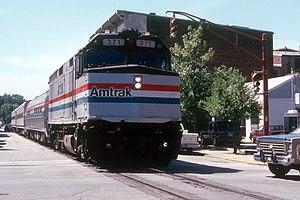
Le Cardinal est un train de voyageurs opéré par Amtrak, circulant 3 fois par semaine et reliant les villes de New York et de Chicago Chicago via Philadelphie, Washington D.C, Charlottesville, Charleston, Huntington, Cincinnati et Indianapolis. Il fait partit avec le Capitol Limited et le Lake Shore Limited des 3 trains reliant la côte nord-est à Chicago.